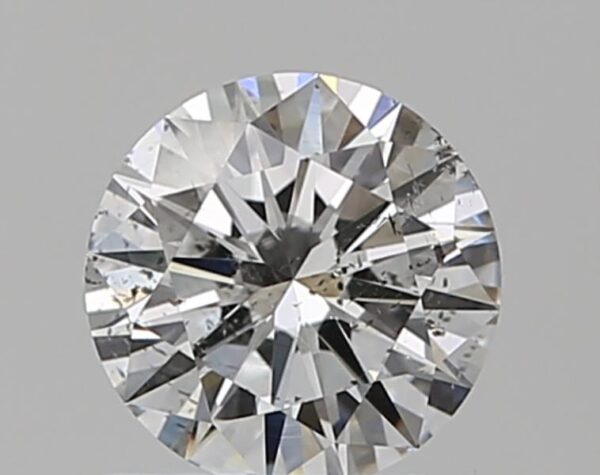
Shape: round
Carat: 0.61
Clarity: SI2
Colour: F
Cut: EX
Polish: EX
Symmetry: EX
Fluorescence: F
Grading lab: GIA
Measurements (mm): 5.58 x 5.59 x 3.27